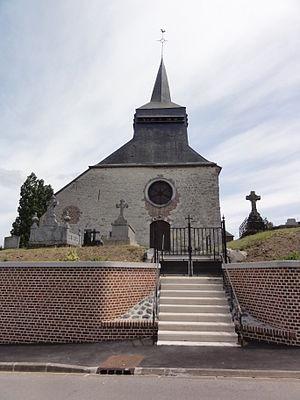
Dagny-Lambercy (Aisne) église, façade entree, escalier devant
Dagny-Lambercy est une commune française située dans le département de l'Aisne, en région Hauts-de-France.
L'église Saint-Pierre de Dagny-Lambercy est une église située à Dagny-Lambercy, en France.